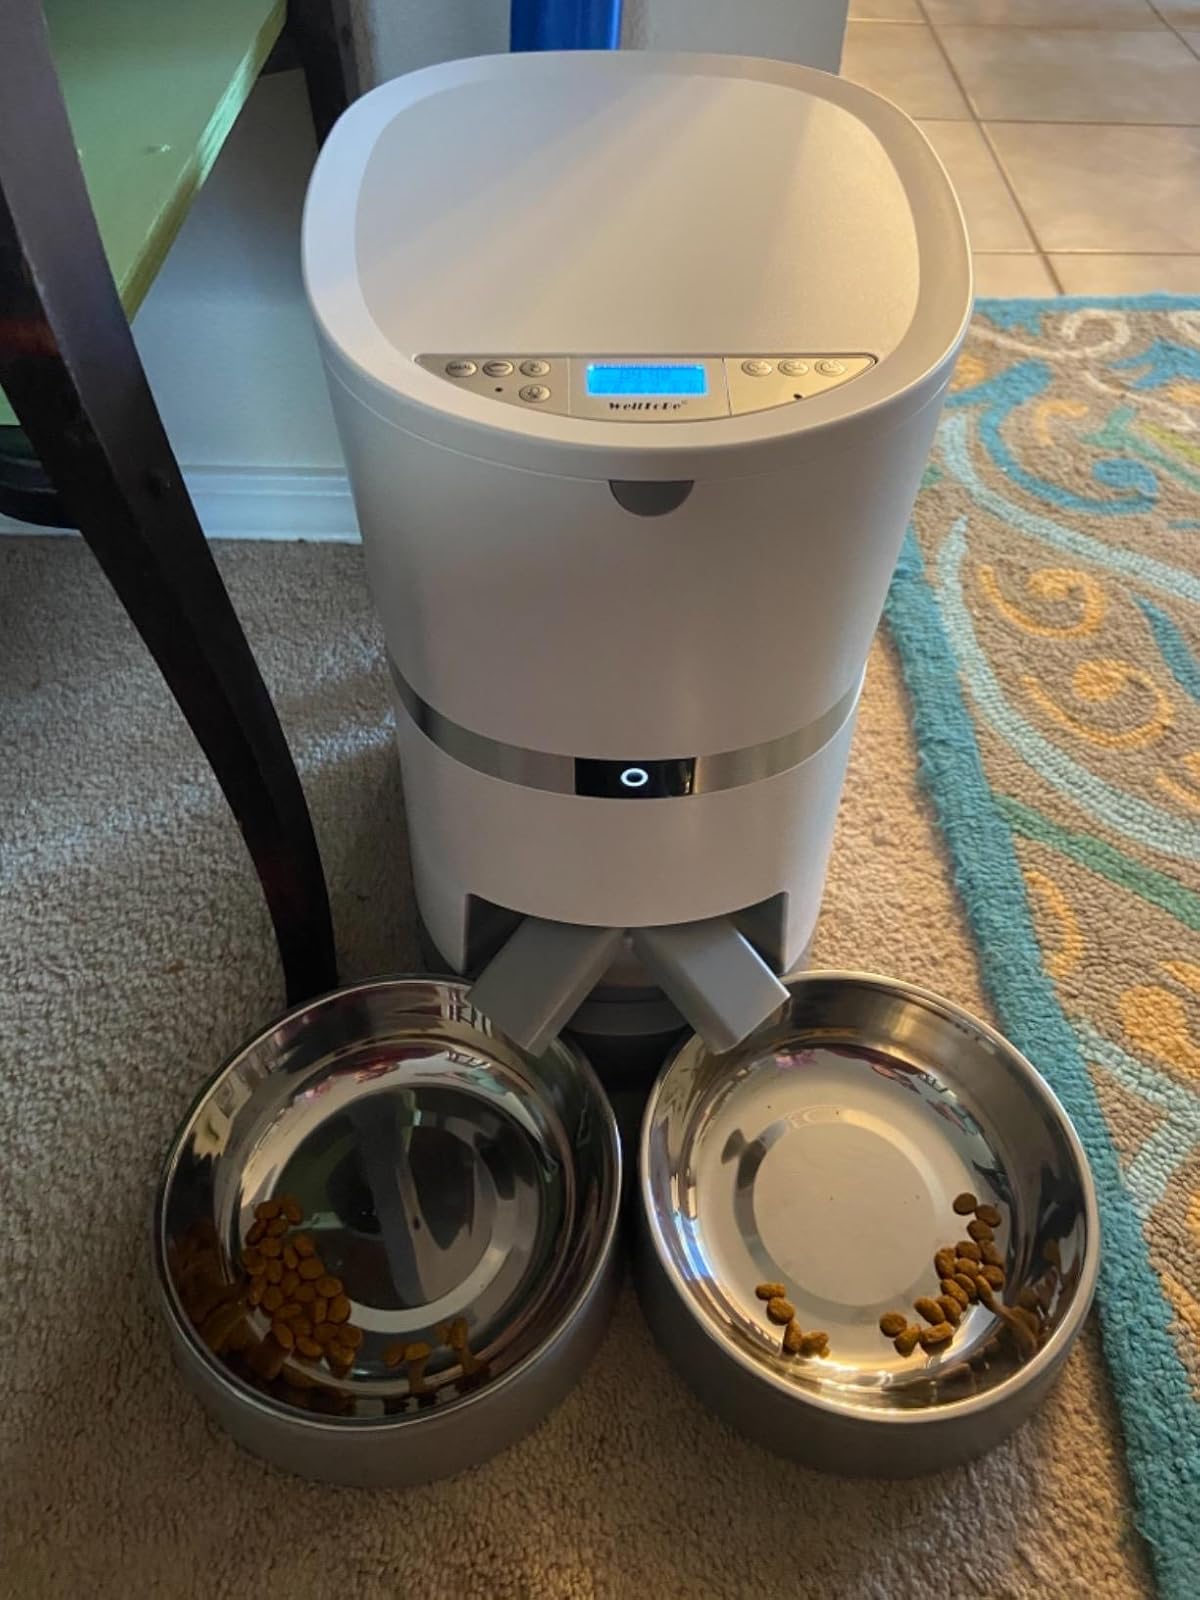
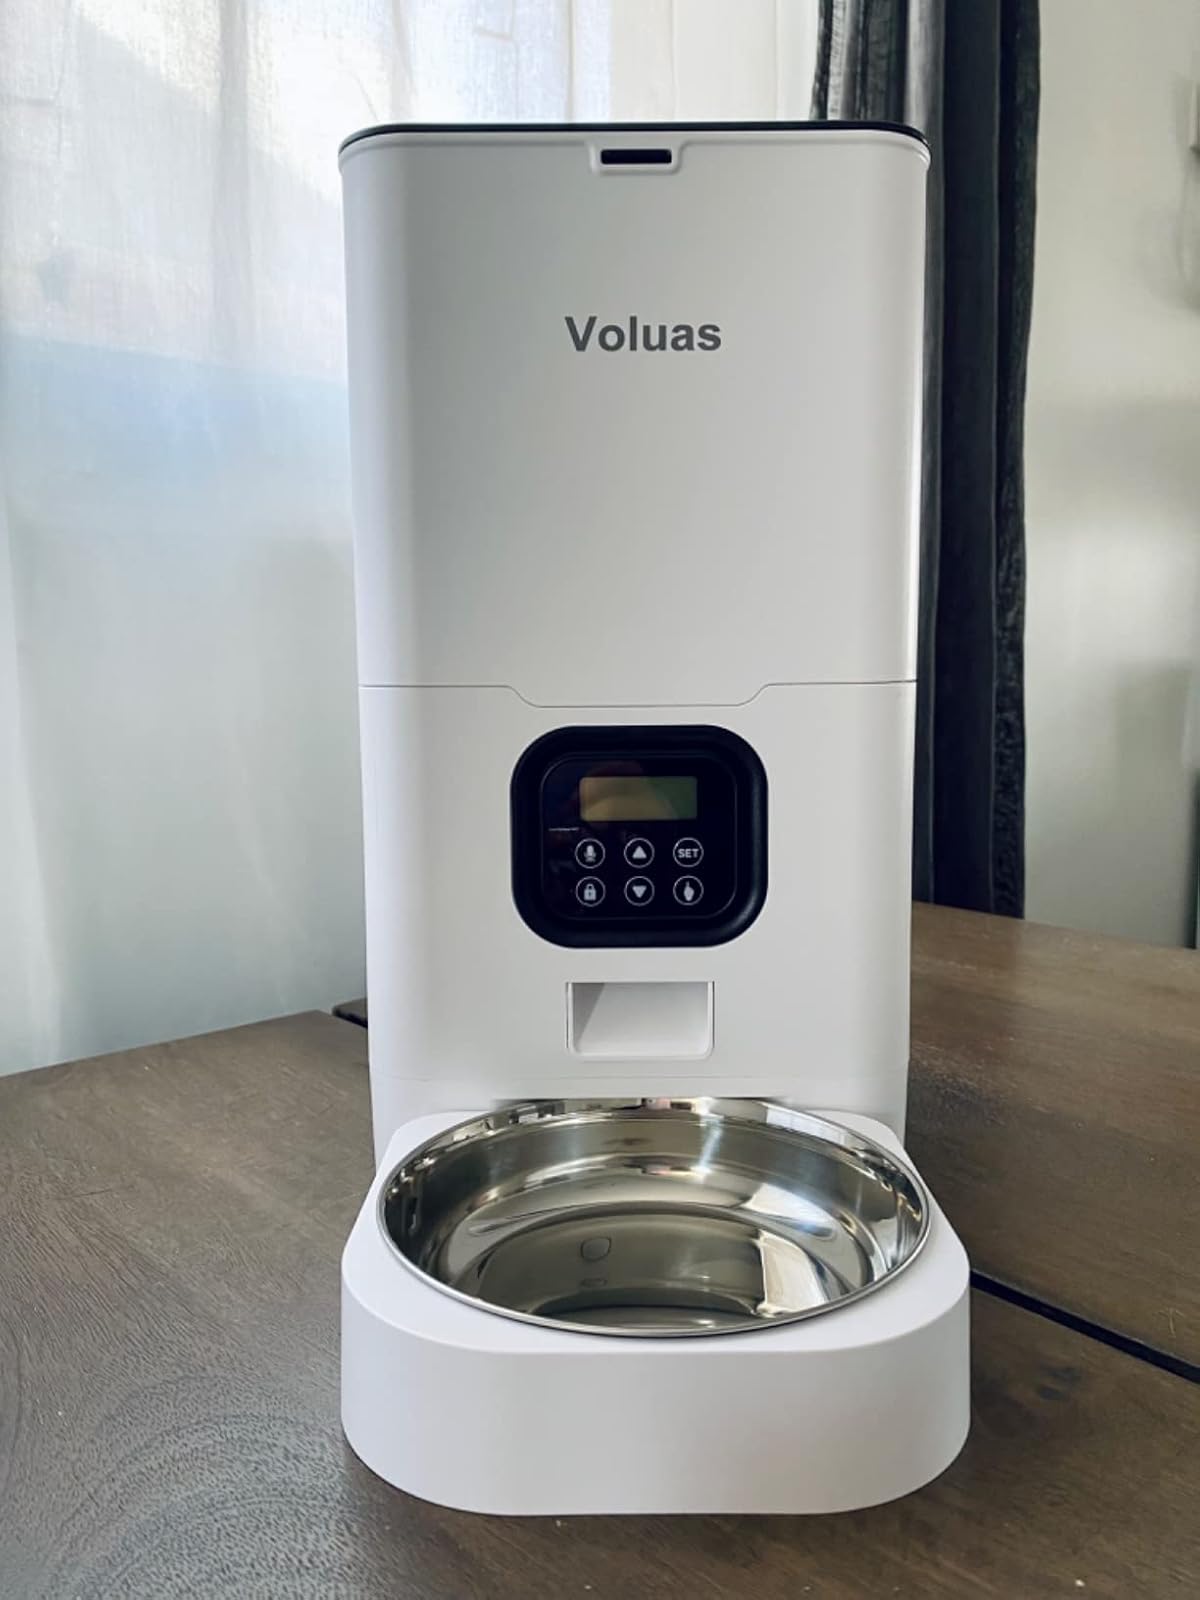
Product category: items_feeder
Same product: no